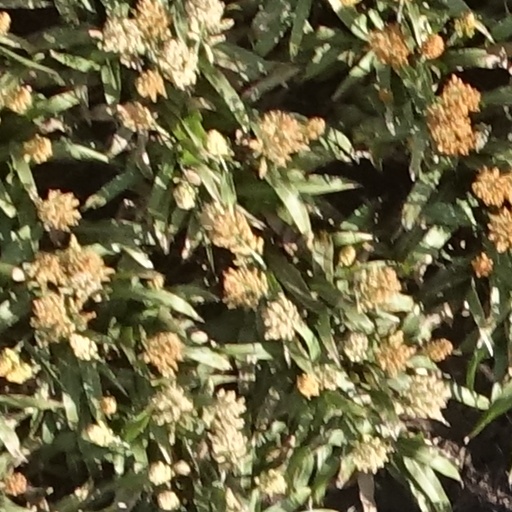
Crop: sorghum